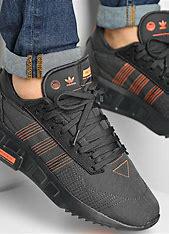
Brand: Adidas
Model: Geodiver Primeblue